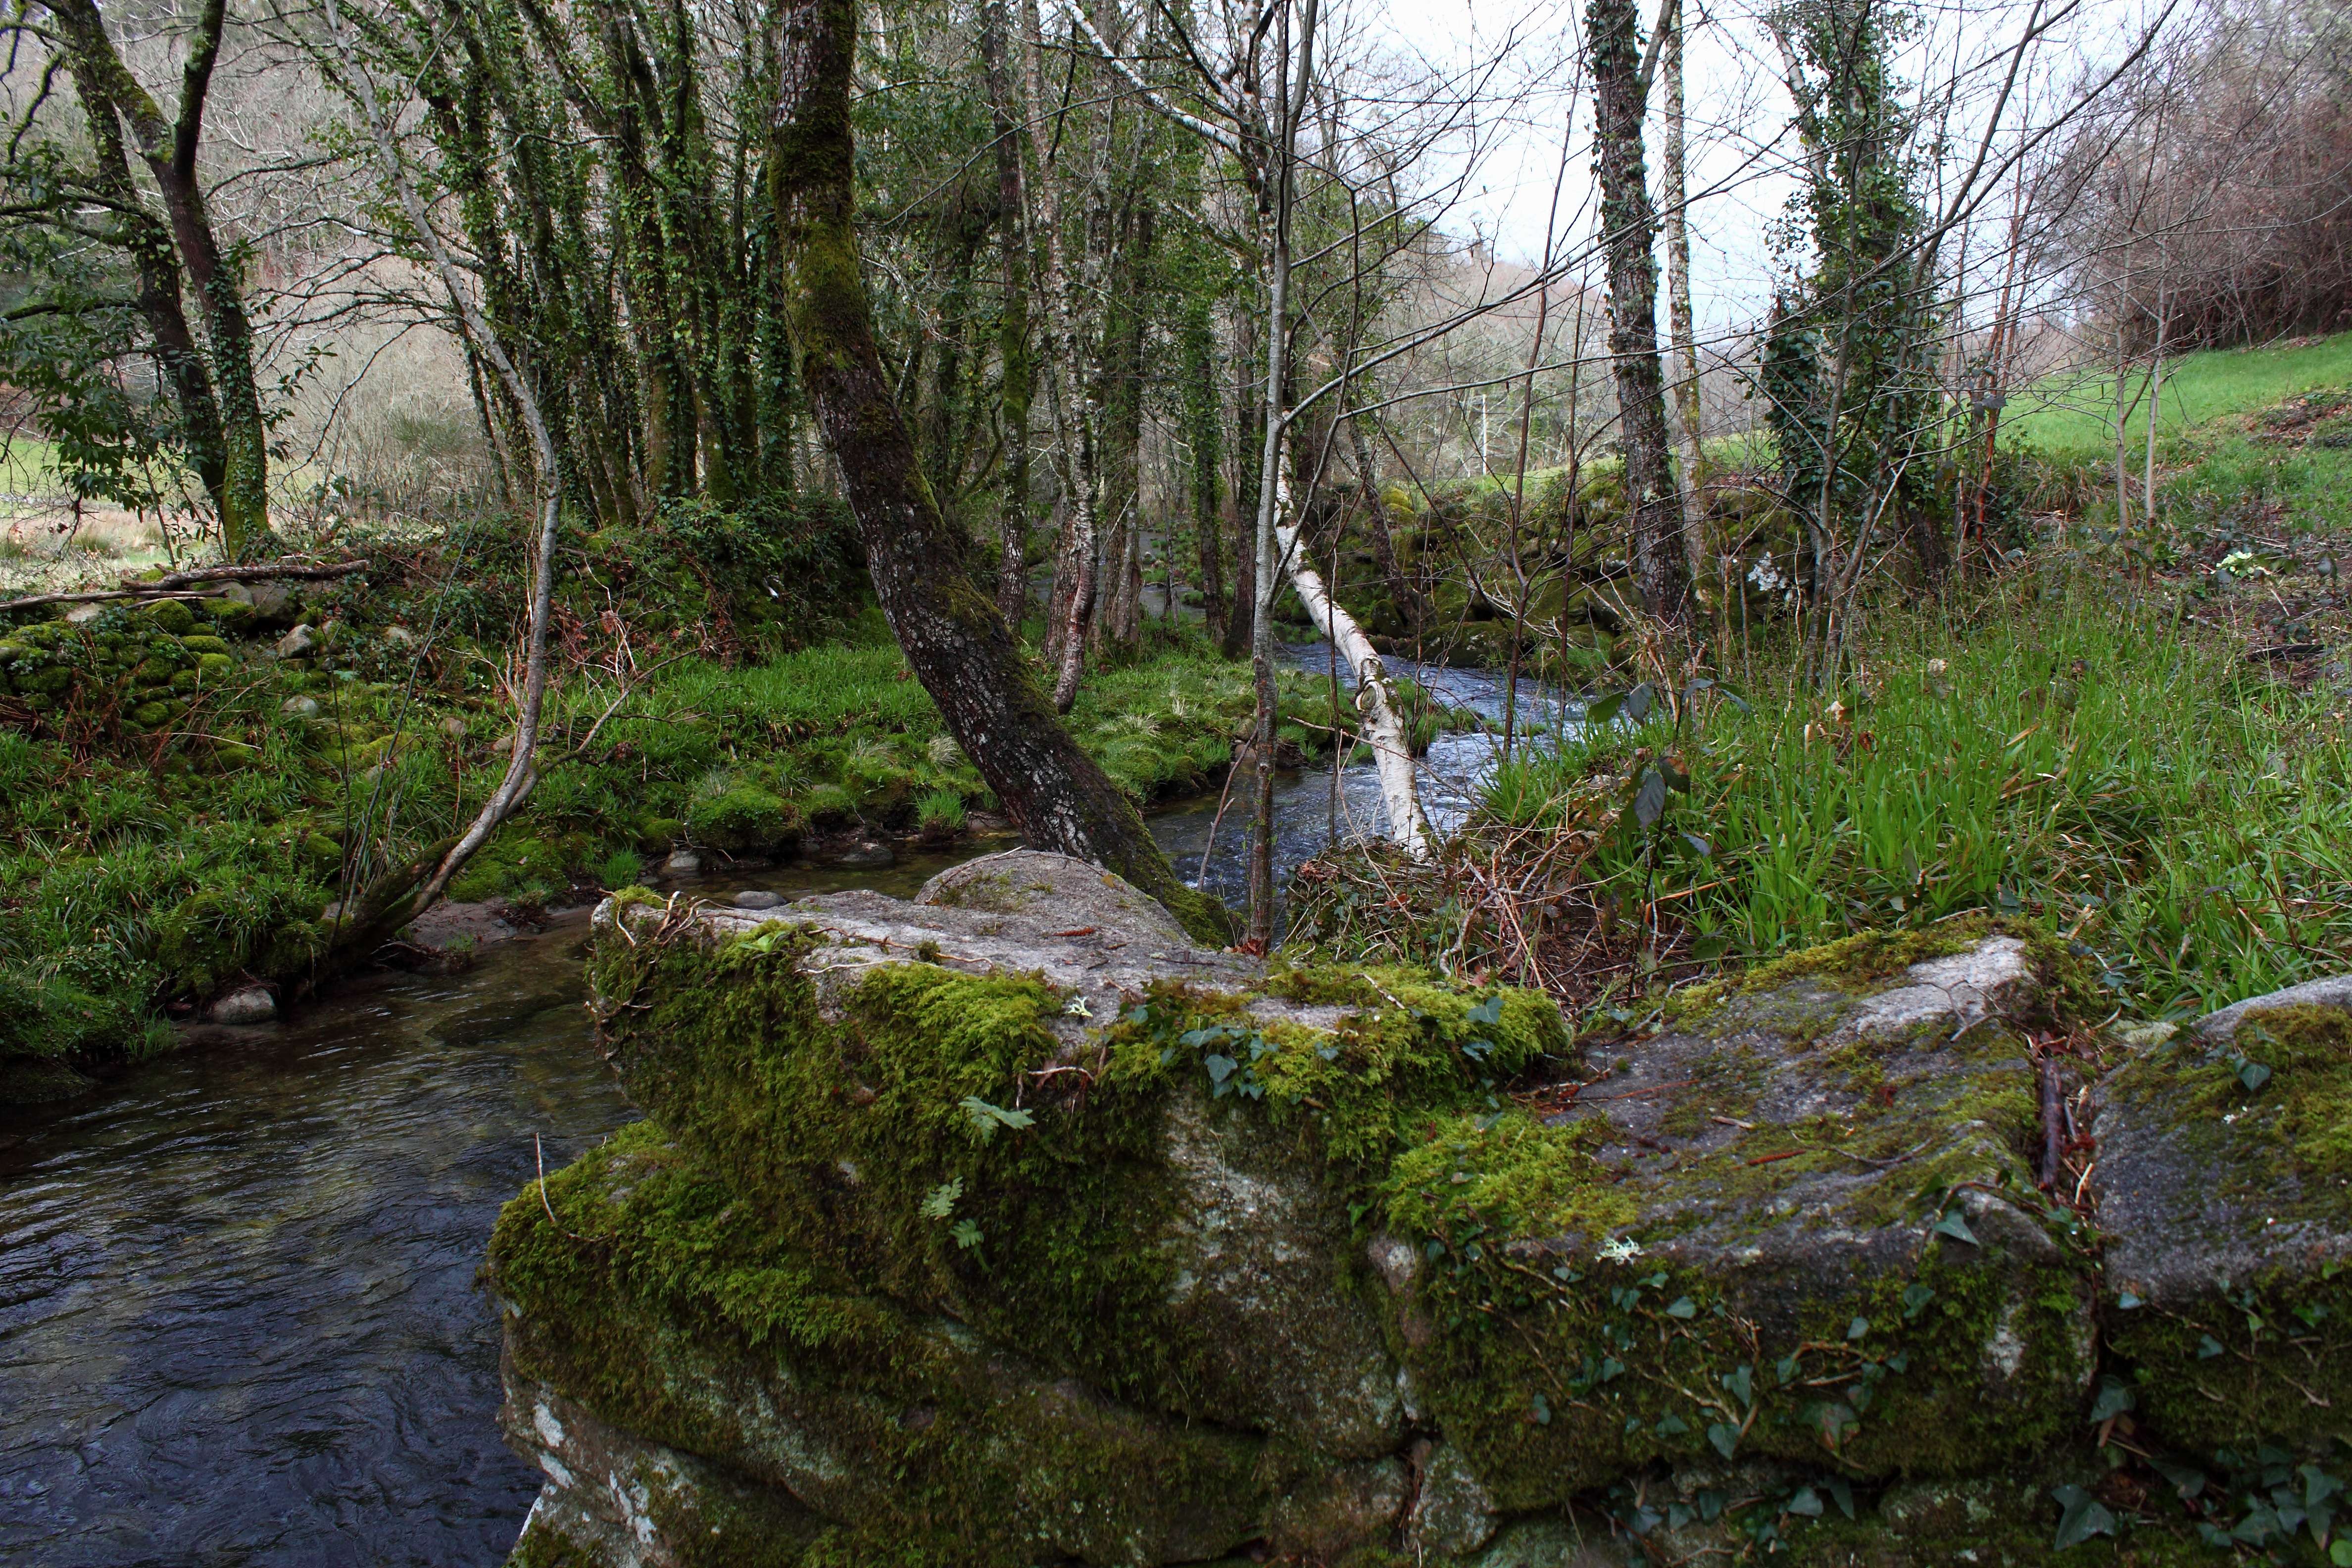
tree, forest, creek, wilderness, trail, river, stream, jungle, vegetation, rainforest, wetland, ravine, galicia, pontevedra, woodland, habitat, water feature, ecosystem, watercourse, ggl1, canoneos500d, cotobade, loureiro, ofoxodolobo, nature reserve, biome, old growth forest, natural environment